Ford India

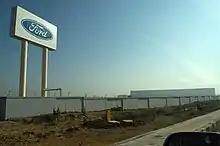

Ford India Private Limited began production in 1926 as a subsidiary of the Ford Motor Company of Canada. The initial Ford India company was liquidated in May 1953 as a result of severe import restrictions having been enacted. Ford re-entered the Indian market in October 1995 as "Mahindra Ford India Limited" (MFIL), a 50-50 joint venture with Mahindra & Mahindra Limited. Ford increased its interest to 72% in March 1998 and renamed the company "Ford India Private Limited". The total investments made by Ford Motor Company since it set shop in 1995 stands at $2 billion as of April 2012.